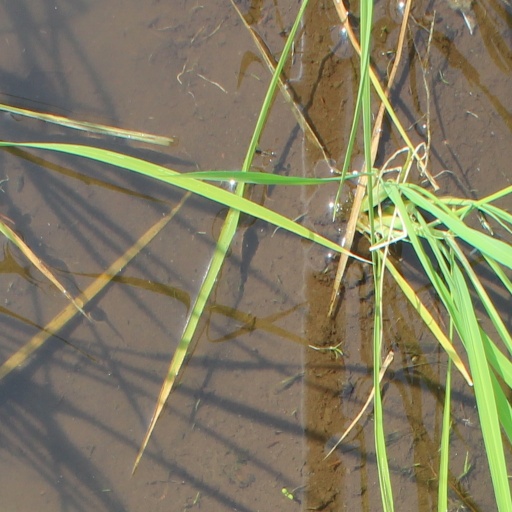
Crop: rice